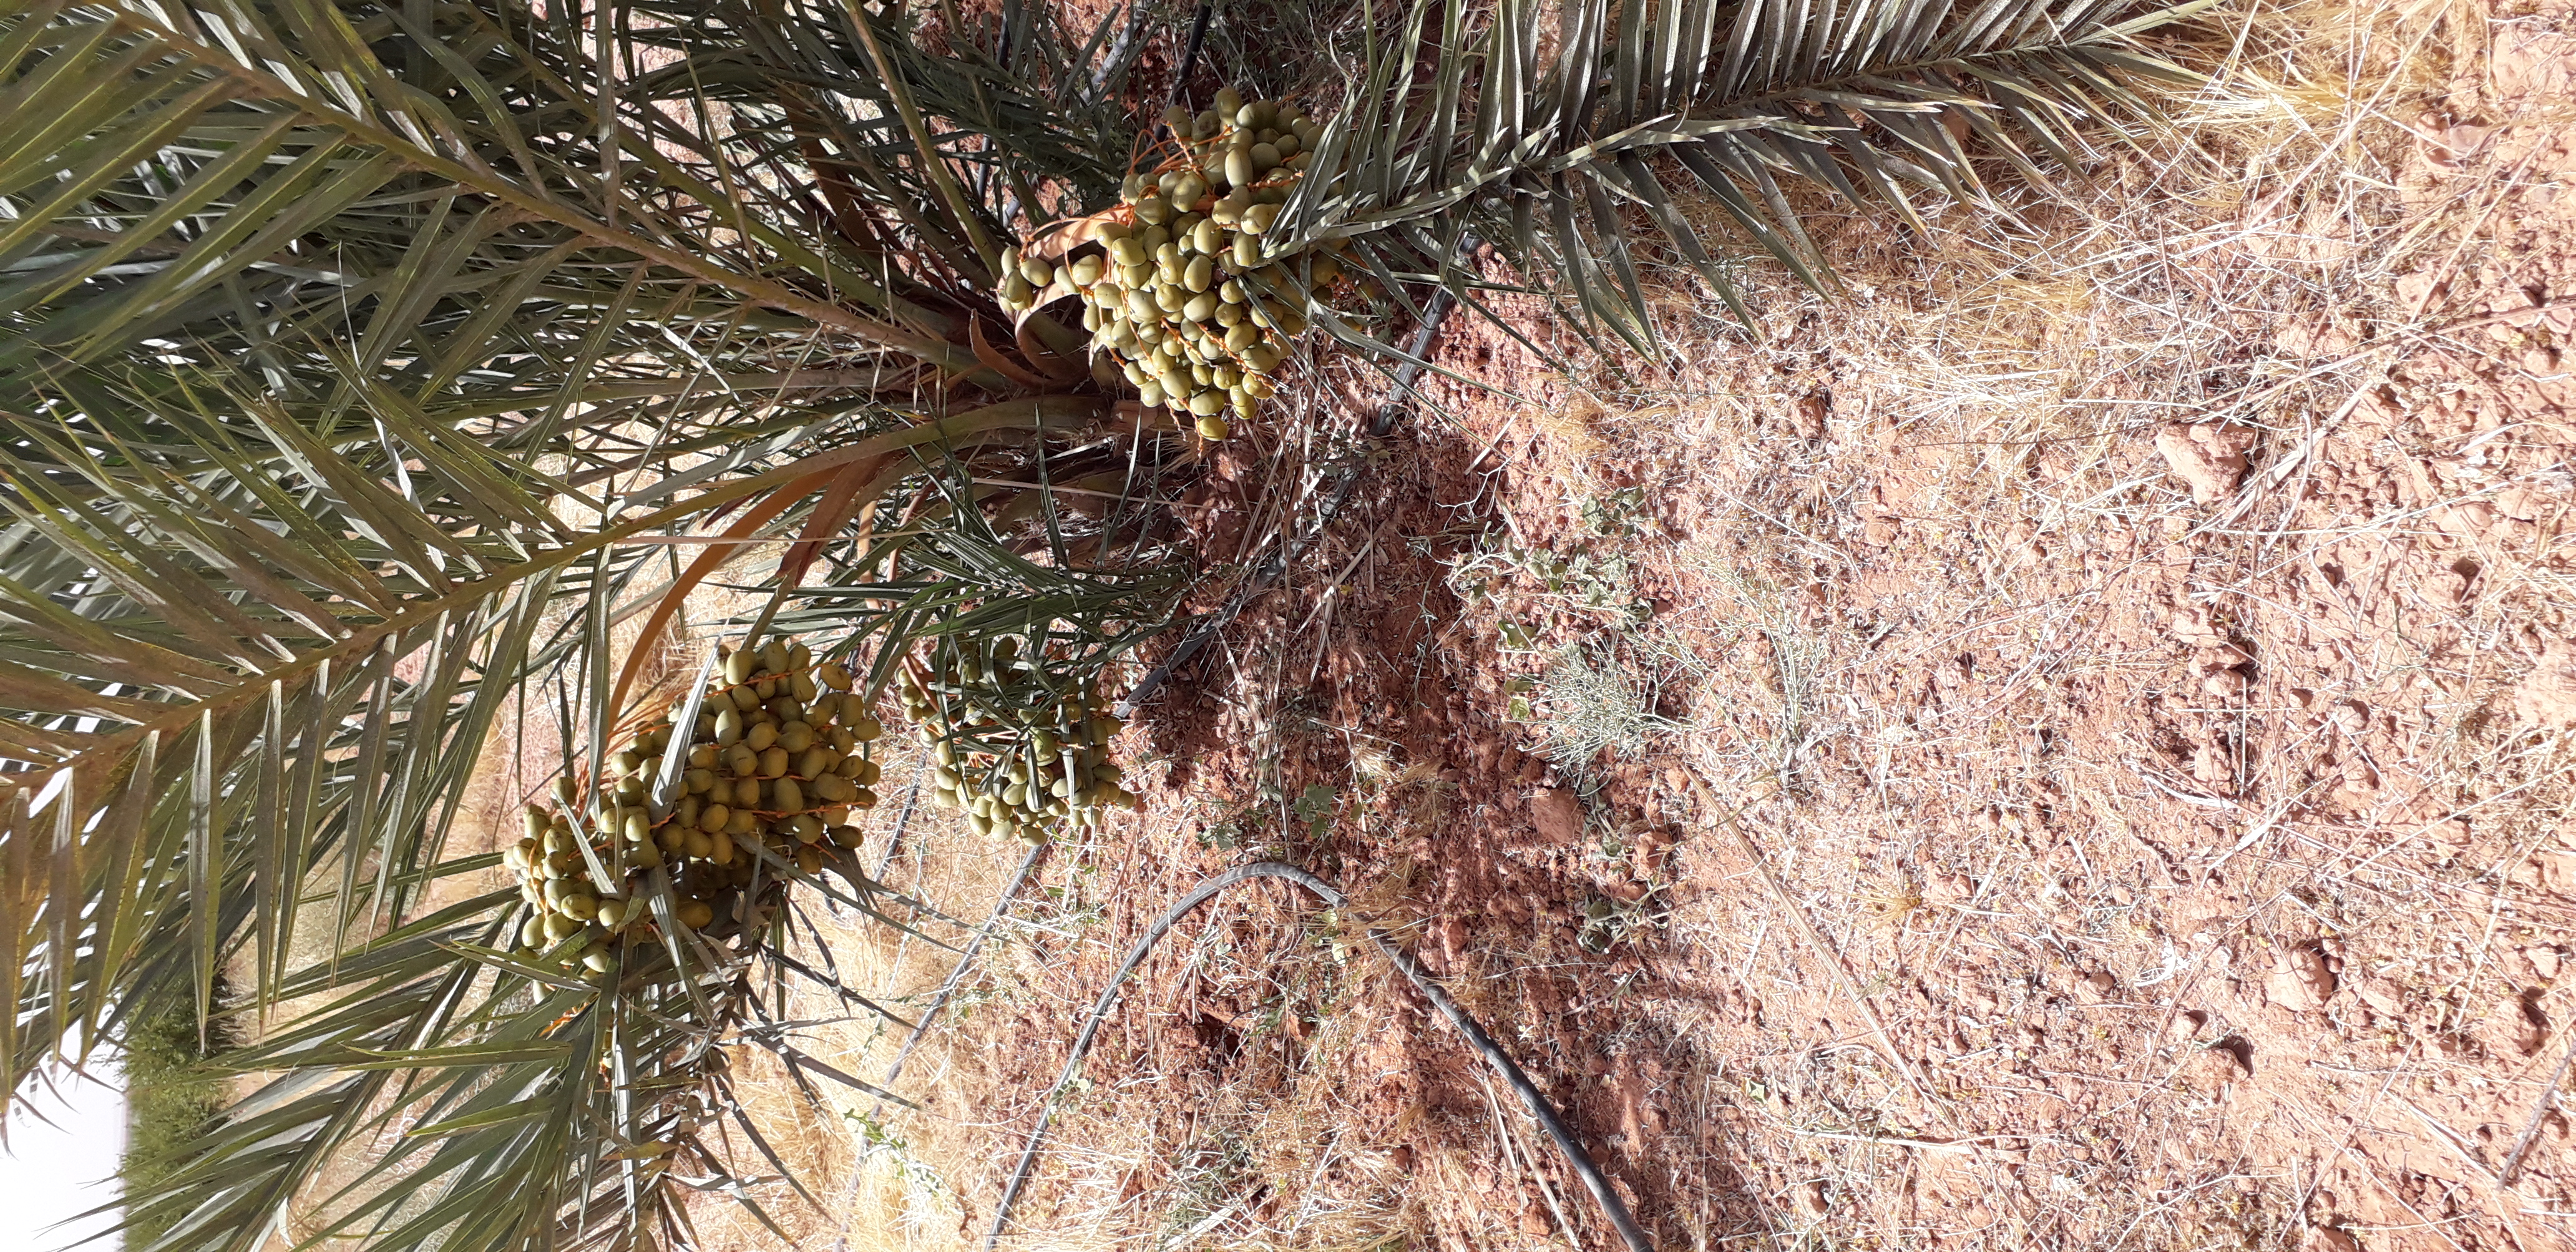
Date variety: Boufagous